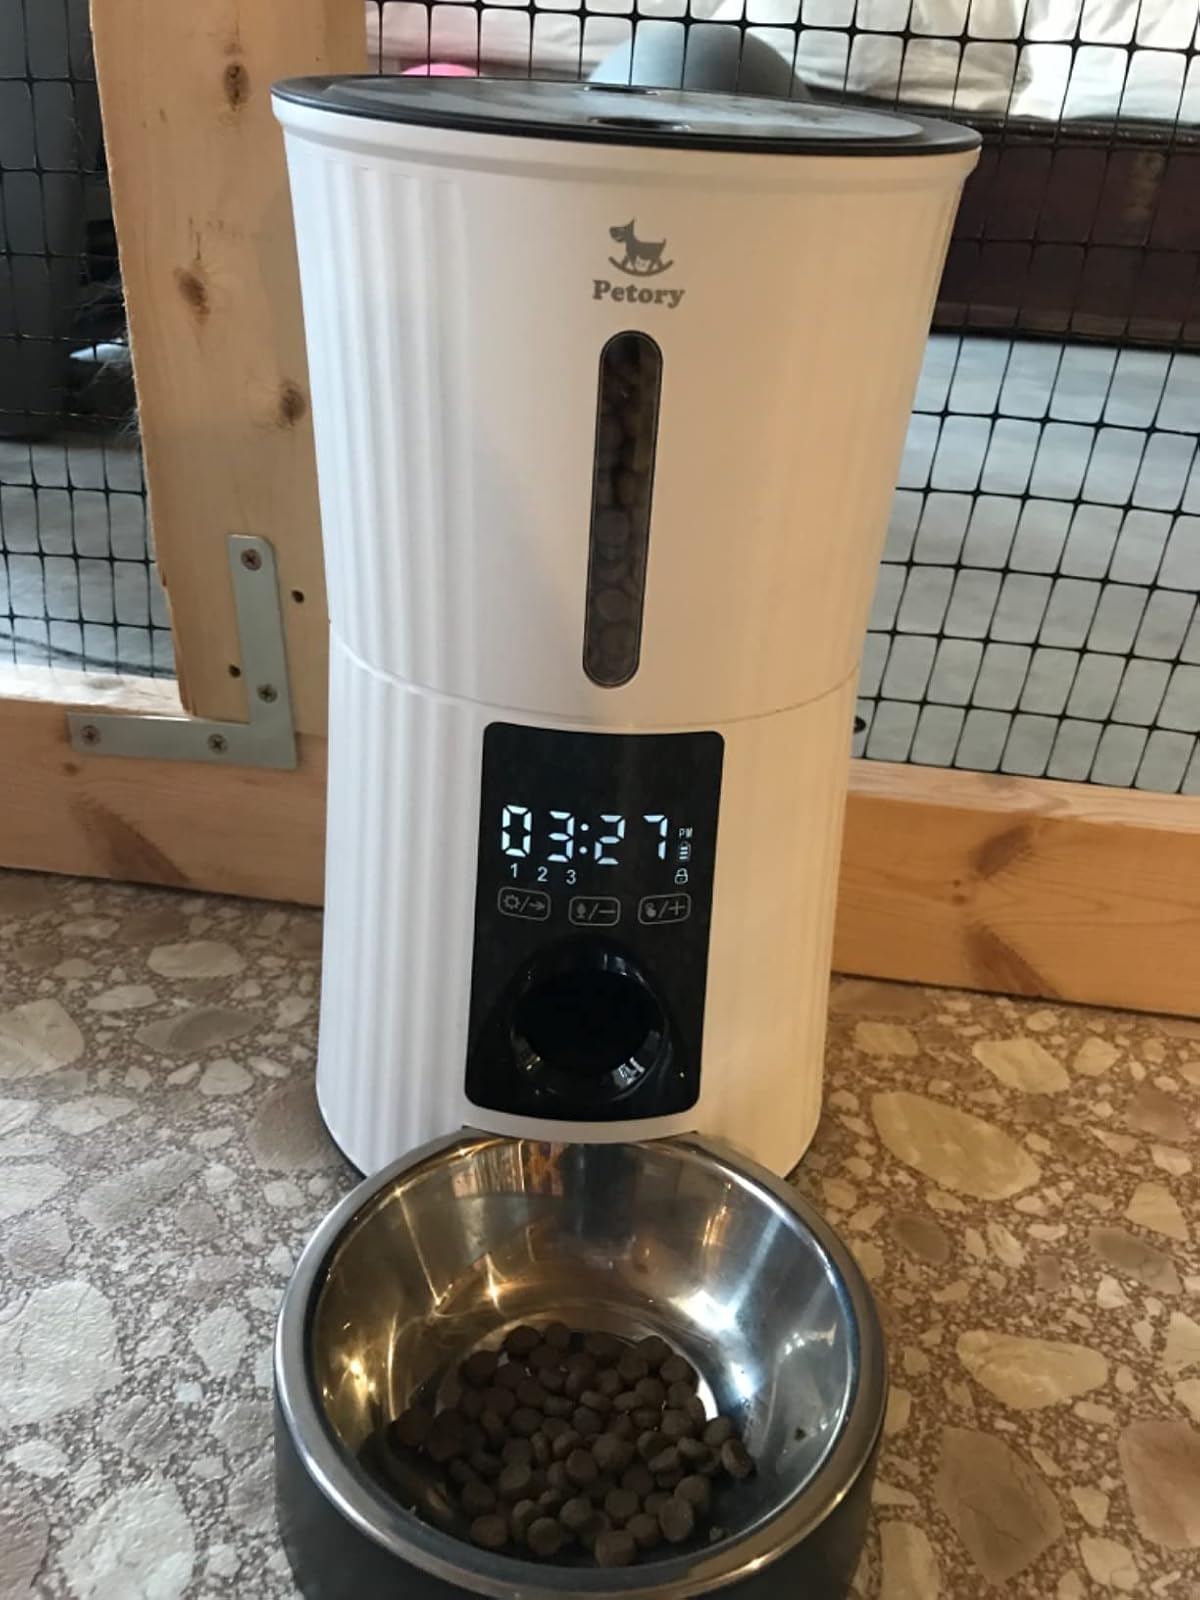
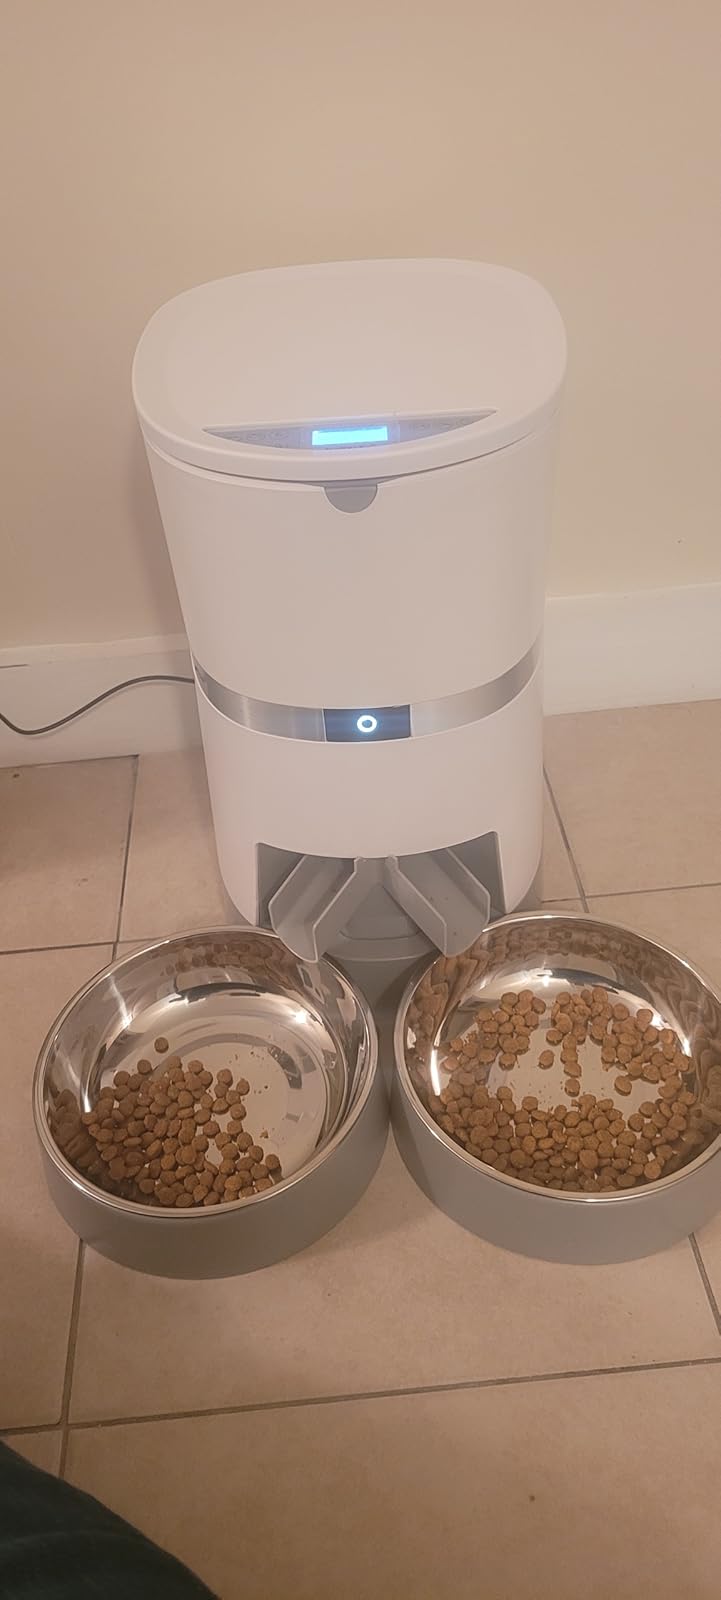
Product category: items_feeder
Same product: no